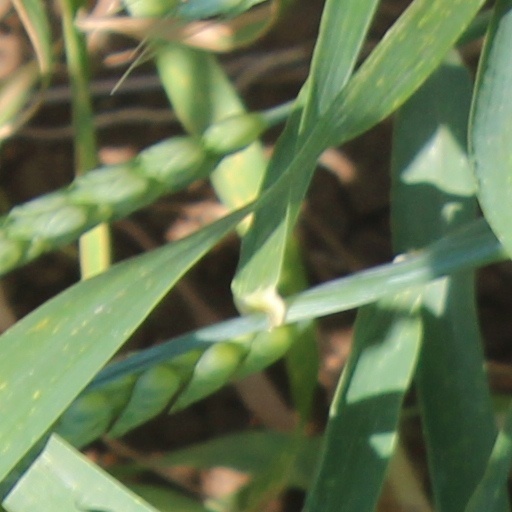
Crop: wheat